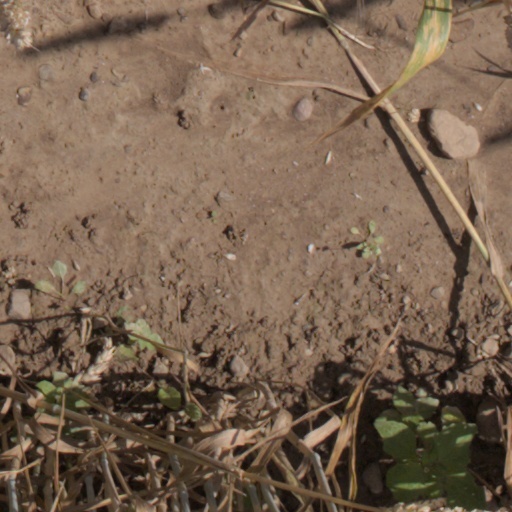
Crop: wheat